Real estate in China

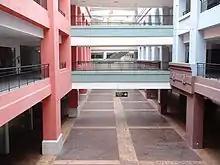
An empty corridor in the mostly vacant New South China Mall, 2010

Before the 1978 Reform and Opening-Up, the PRC operated under a centrally planned economy. Housing was not treated as a commodity but as a form of welfare. Productive real estate, such as factory buildings and infrastructure, was financed and allocated by the state without compensation, while non-productive housing, including employee residences, was also planned, constructed, and distributed by government agencies and state-owned work units under a unified administrative system. Scholars have noted that housing was financed by government capital expenditure and allocated by work units, with user-residents paying only nominal rents. This model placed long-term fiscal pressure on state institutions responsible for maintenance and service provision. In the late 1970s, official surveys indicated that average urban living space per person was below 4 square meters, reflecting a severe housing shortage. Many residents lived in overcrowded communal apartments, often sharing kitchens and bathrooms with multiple households.